Edzell Castle

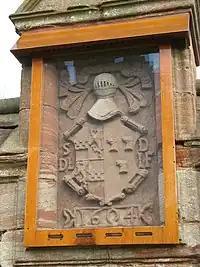
Arms of Sir David Lindsay, and his wife, Dame Isabel Forbes, over the garden gate

David Lindsay, the 9th Earl's son, was educated in Paris and Cambridge, and travelled in continental Europe. His father had nominated the son of Alexander, the Wicked Master, as heir to the earldom, returning the title to the senior line of the family, and thus Lindsay did not succeed to the earldom on his father's death. However, he was knighted in 1581, became a Lord of Session (a senior judge), taking the title Lord Edzell, in 1593, and in 1598 was appointed to the Privy Council. A Renaissance Man, he undertook improvements to his estates, including mining and woodland planting. Two German prospectors from Nuremberg, Bernard Fechtenburg and Hans Ziegler, were invited to search for precious metals around Edzell.